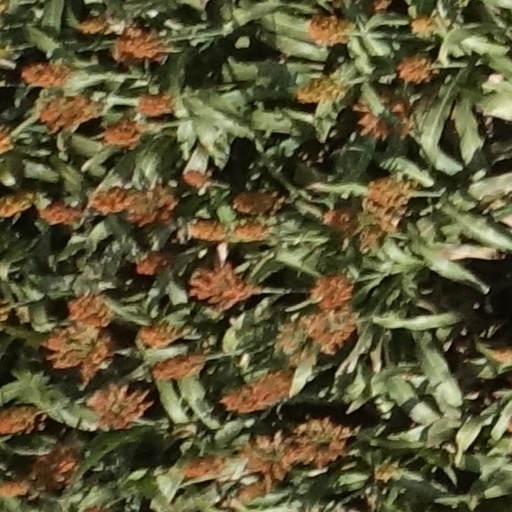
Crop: sorghum